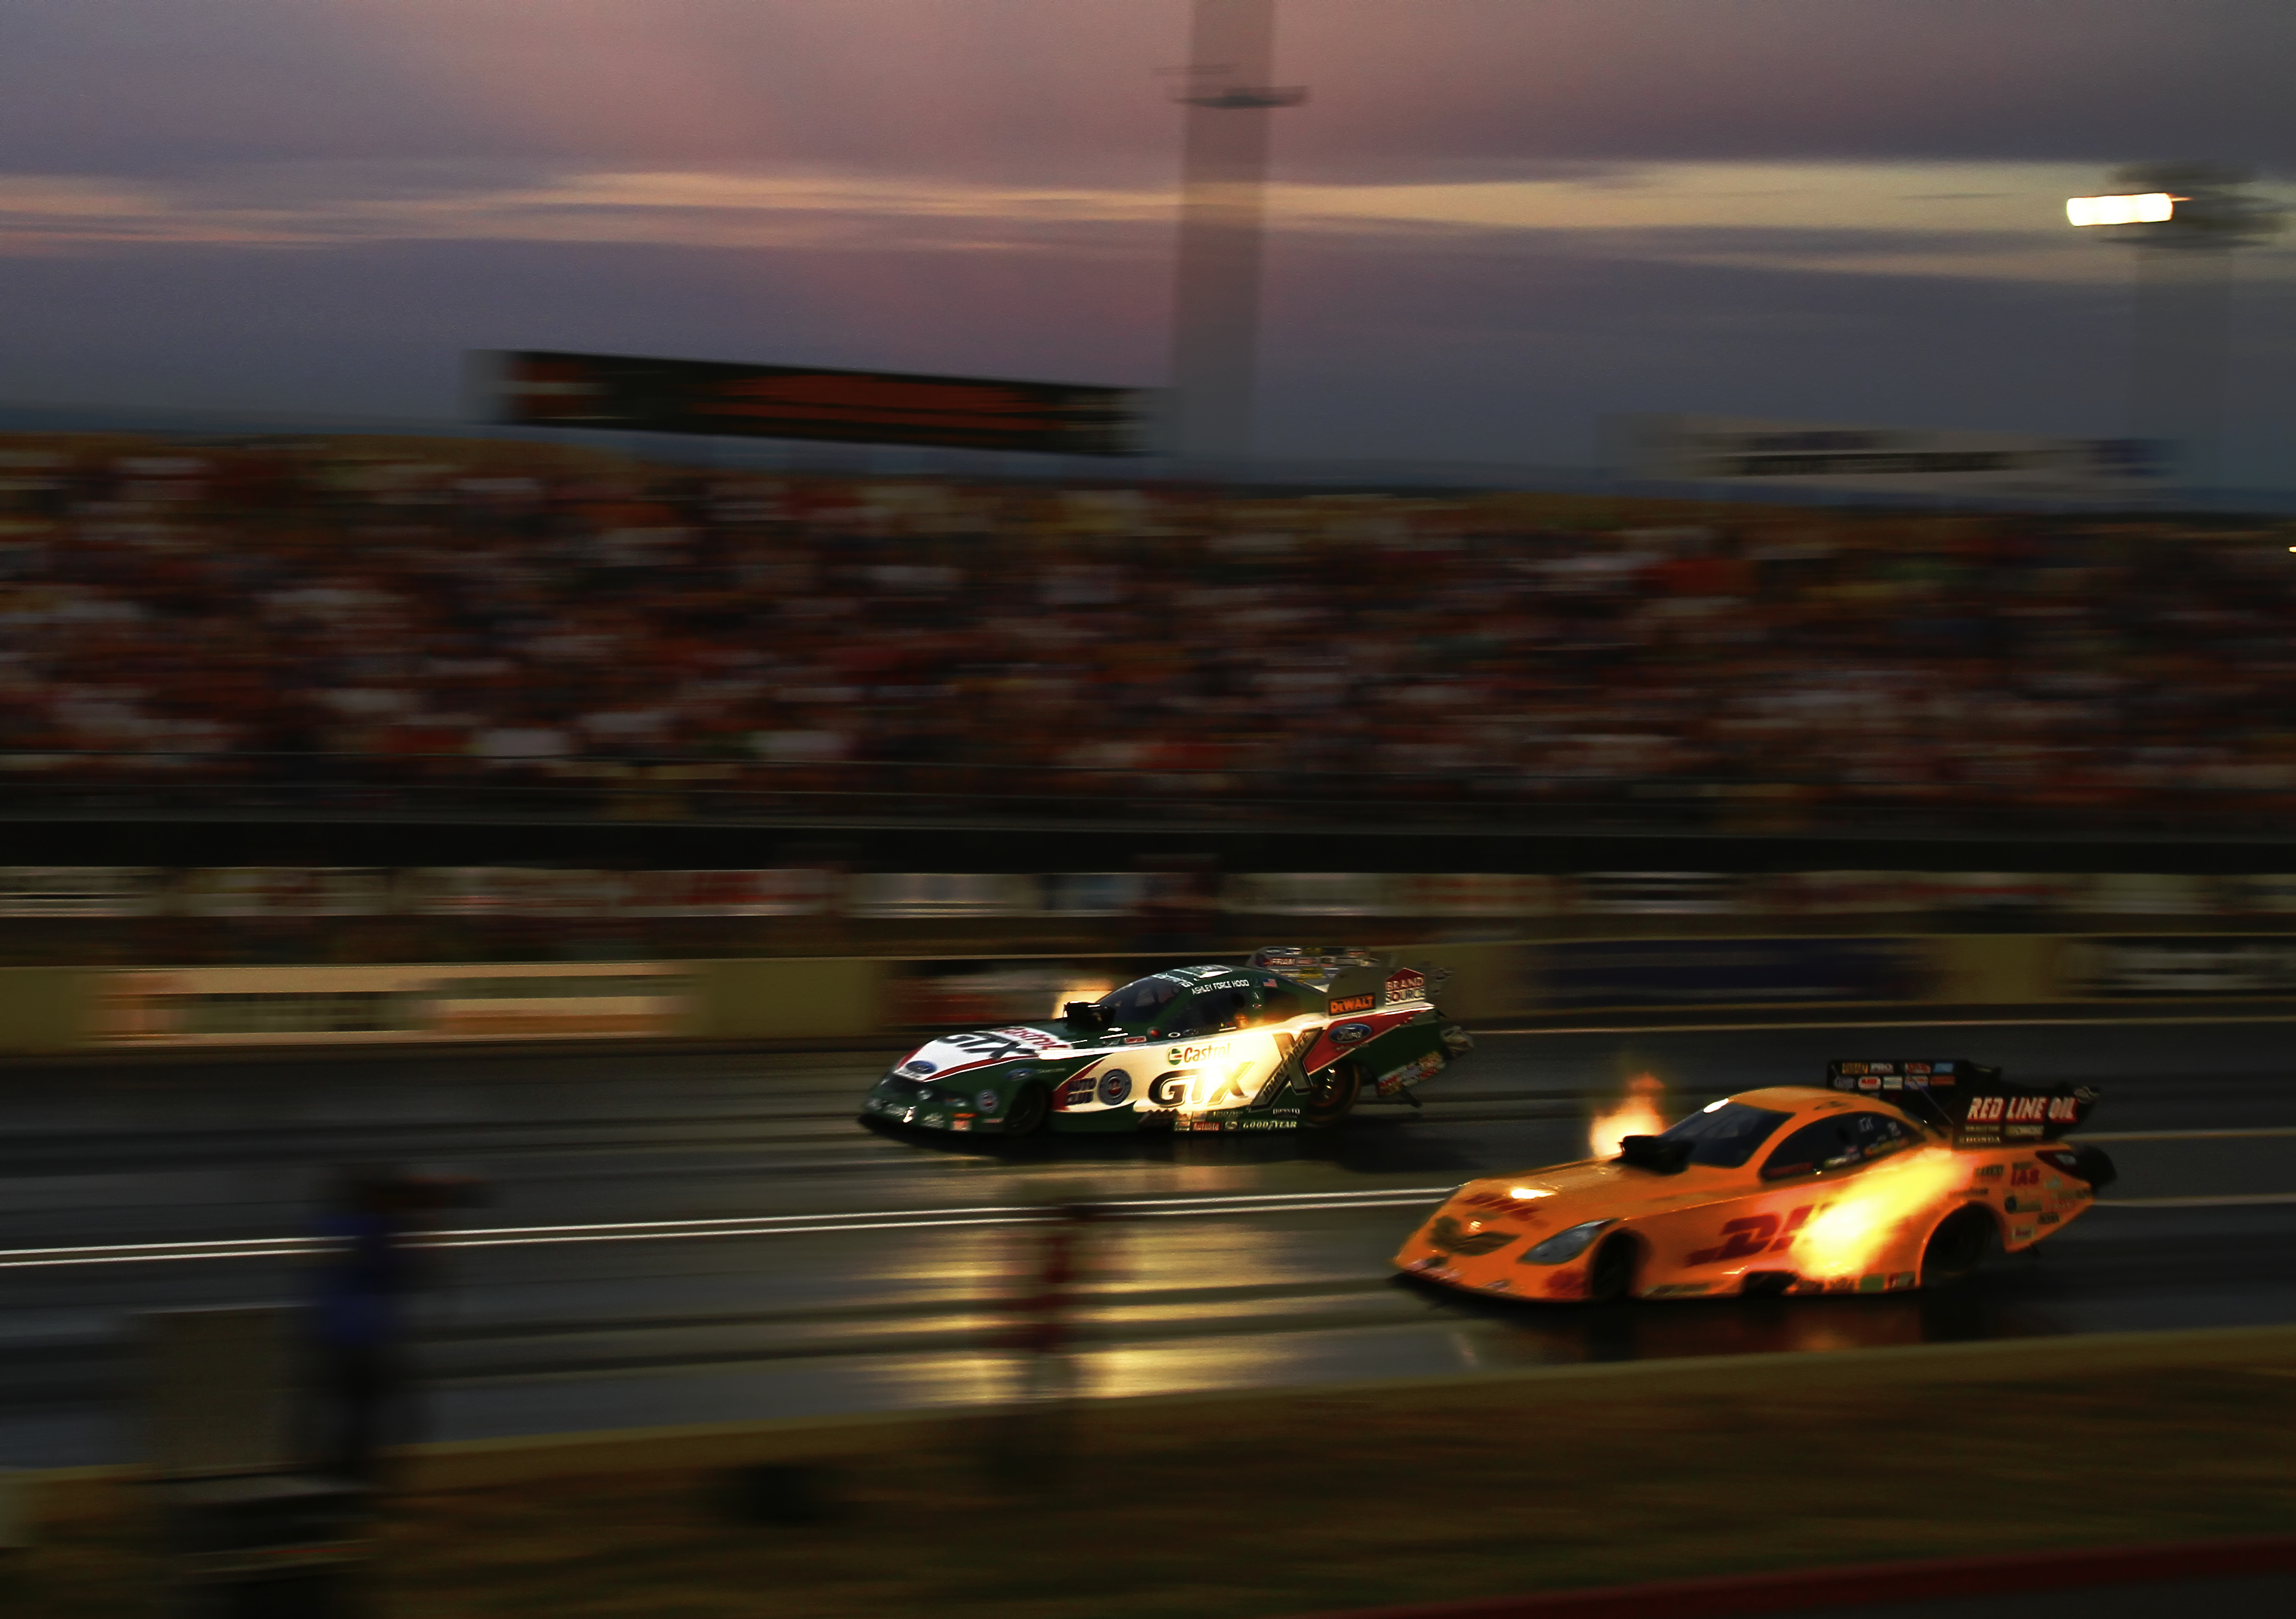
structure, car, night, vehicle, action, canon, fire, sports car, supercar, eos, sports, cool, canon7d, racing, 7d, race track, races, tamron1750, top, fuel, screenshot, drag, nhra, dragsters, milehighnationals, automobile make, automotive design, sport venue